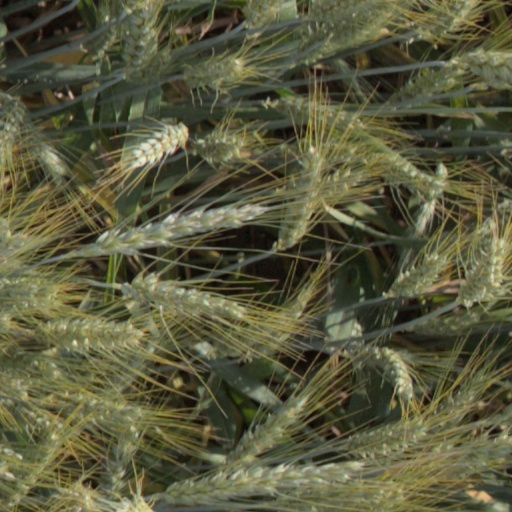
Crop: wheat